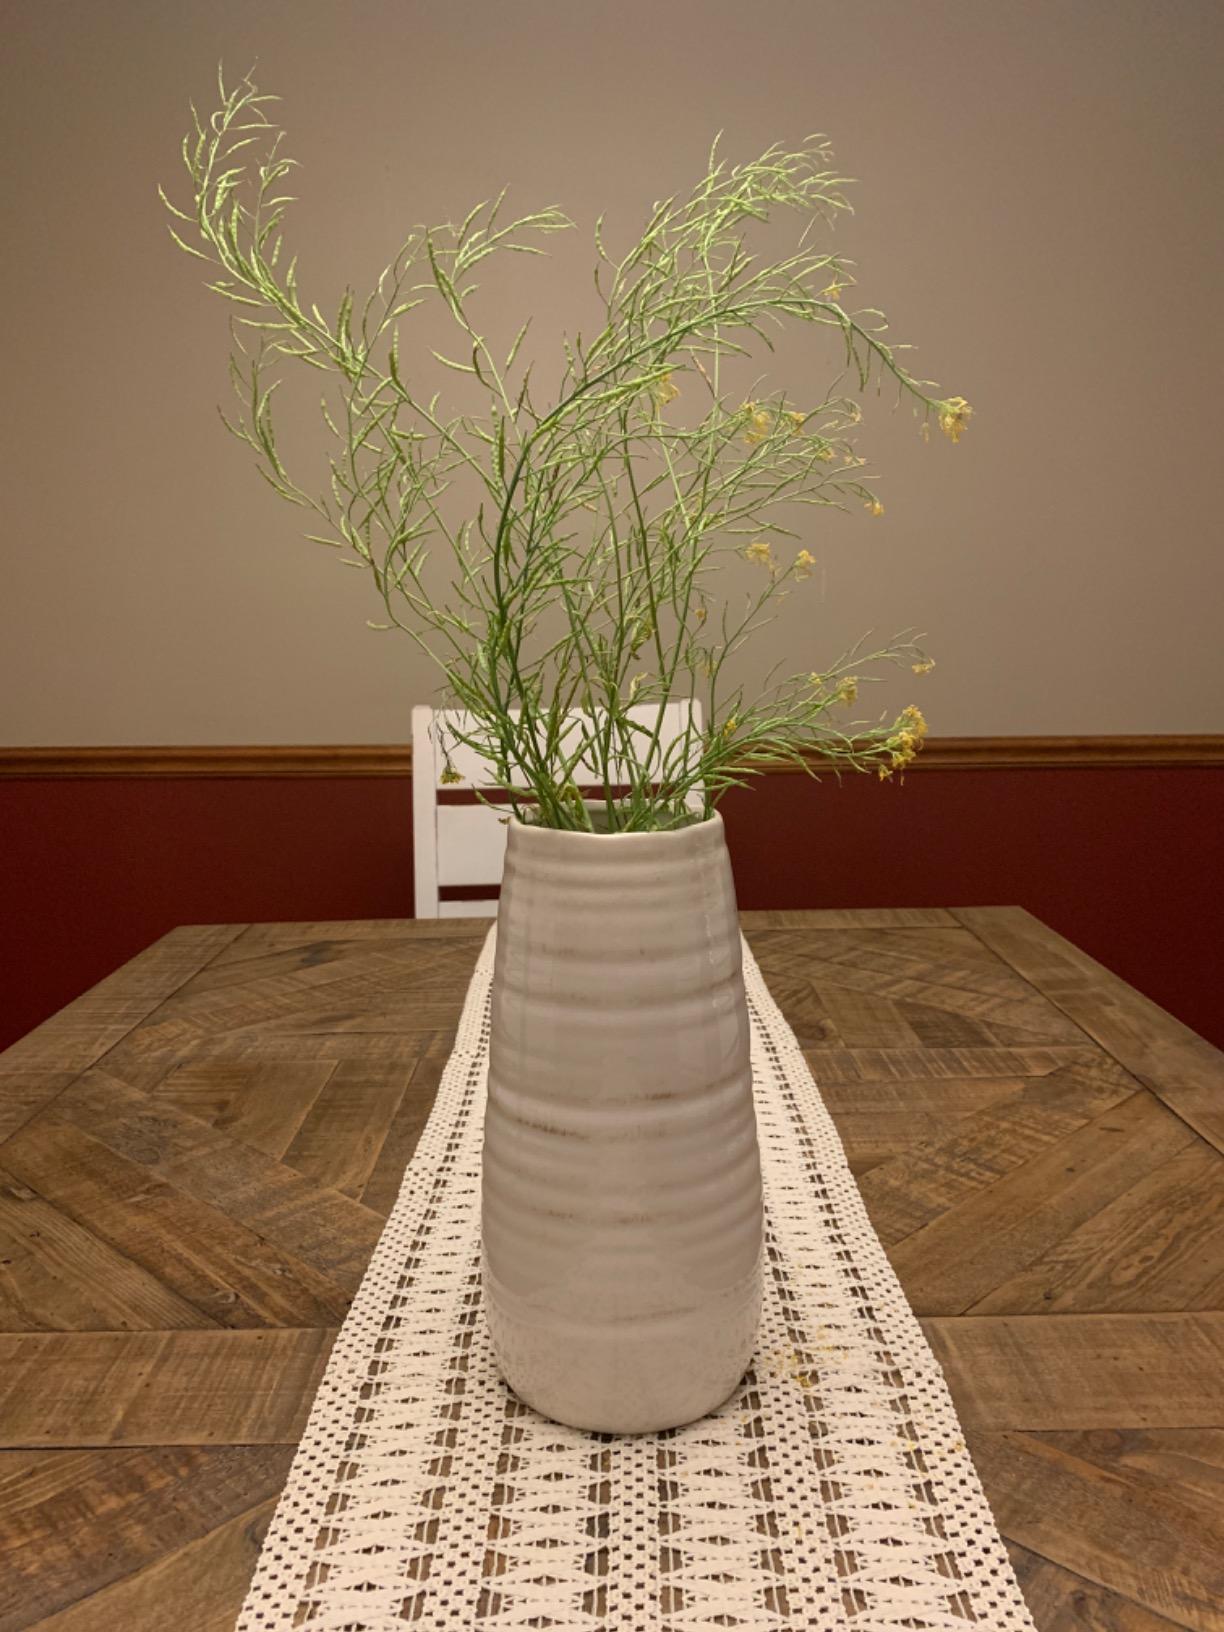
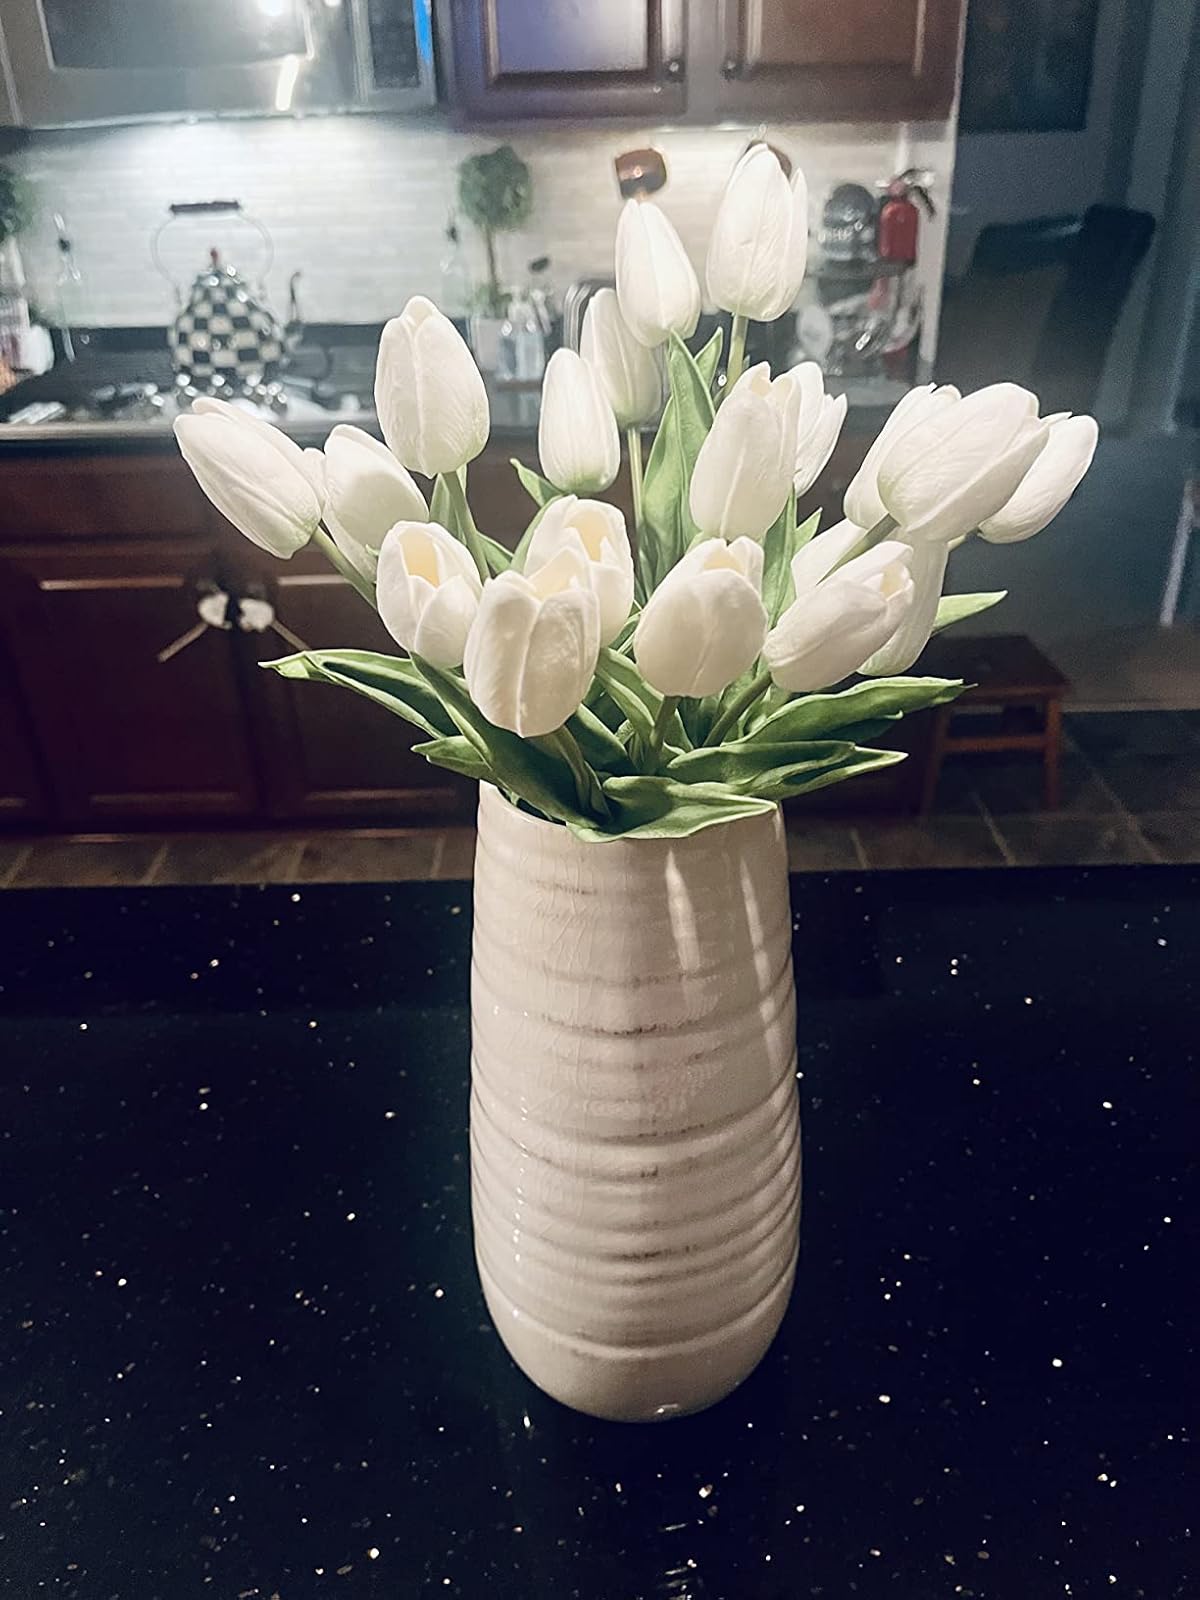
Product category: vase
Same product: yes